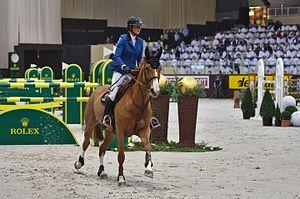
Flora de Mariposa est une jument de saut d'obstacles alezane inscrite au stud-book BWP, née le 26 avril 2005 en Belgique, à l'élevage de Herman de Brabander. Elle obtient de très bons résultats dès ses jeunes années, de 4 à 7 ans, sous la selle du cavalier belge Kurt De Clercq. La Française Geneviève Mégret, propriétaire du haras de Clarbec en pays d'Auge, en fait l'acquisition fin 2012 et la confie à la cavalière rouennaise Pénélope Leprévost, qui la mène au plus haut niveau. Flora de Mariposa est la révélation française de l'année 2014, malgré son jeune âge, grâce à ses performances pendant les Jeux équestres mondiaux. En 2015, elle décroche deux Grands Prix et réalise la meilleure saison des chevaux français d'obstacle, ce qui lui vaut d'être élue « cheval de l'année ». Sélectionnée pour les Jeux olympiques de Rio en 2016, elle décroche une médaille d'or par équipes. Blessée en 2017, elle échoit à une autre cavalière, Félicie Bertrand, fin 2018. Elle décède malheureusement d’une endotoxemie foudroyante à l’âge de 15 ans le 30 juillet 2020.